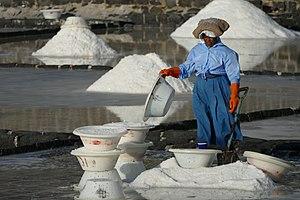
Tamarin est un village de la côte ouest de l'île Maurice au bord de la baie de Tamarin. Il a longtemps été le chef-lieu du district de Rivière Noire.